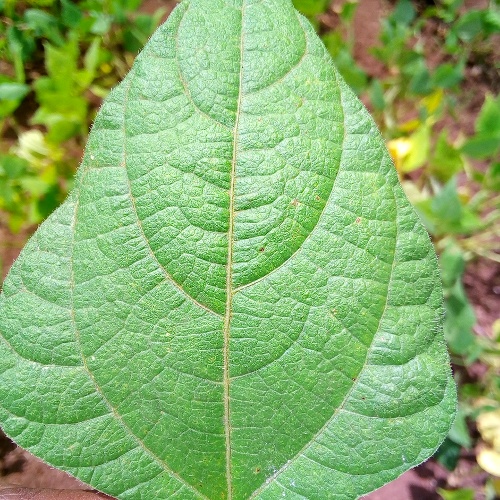
Leaf condition: healthy